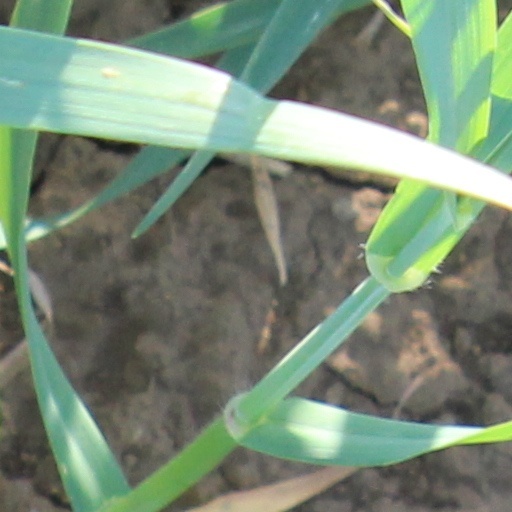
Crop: wheat